Tyler Reddick

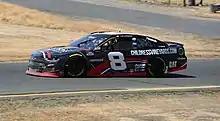
Reddick in the No. 8 at Sonoma Raceway in 2021

In 2023, he drove the No. 24 Toyota for Sam Hunt Racing for select races.